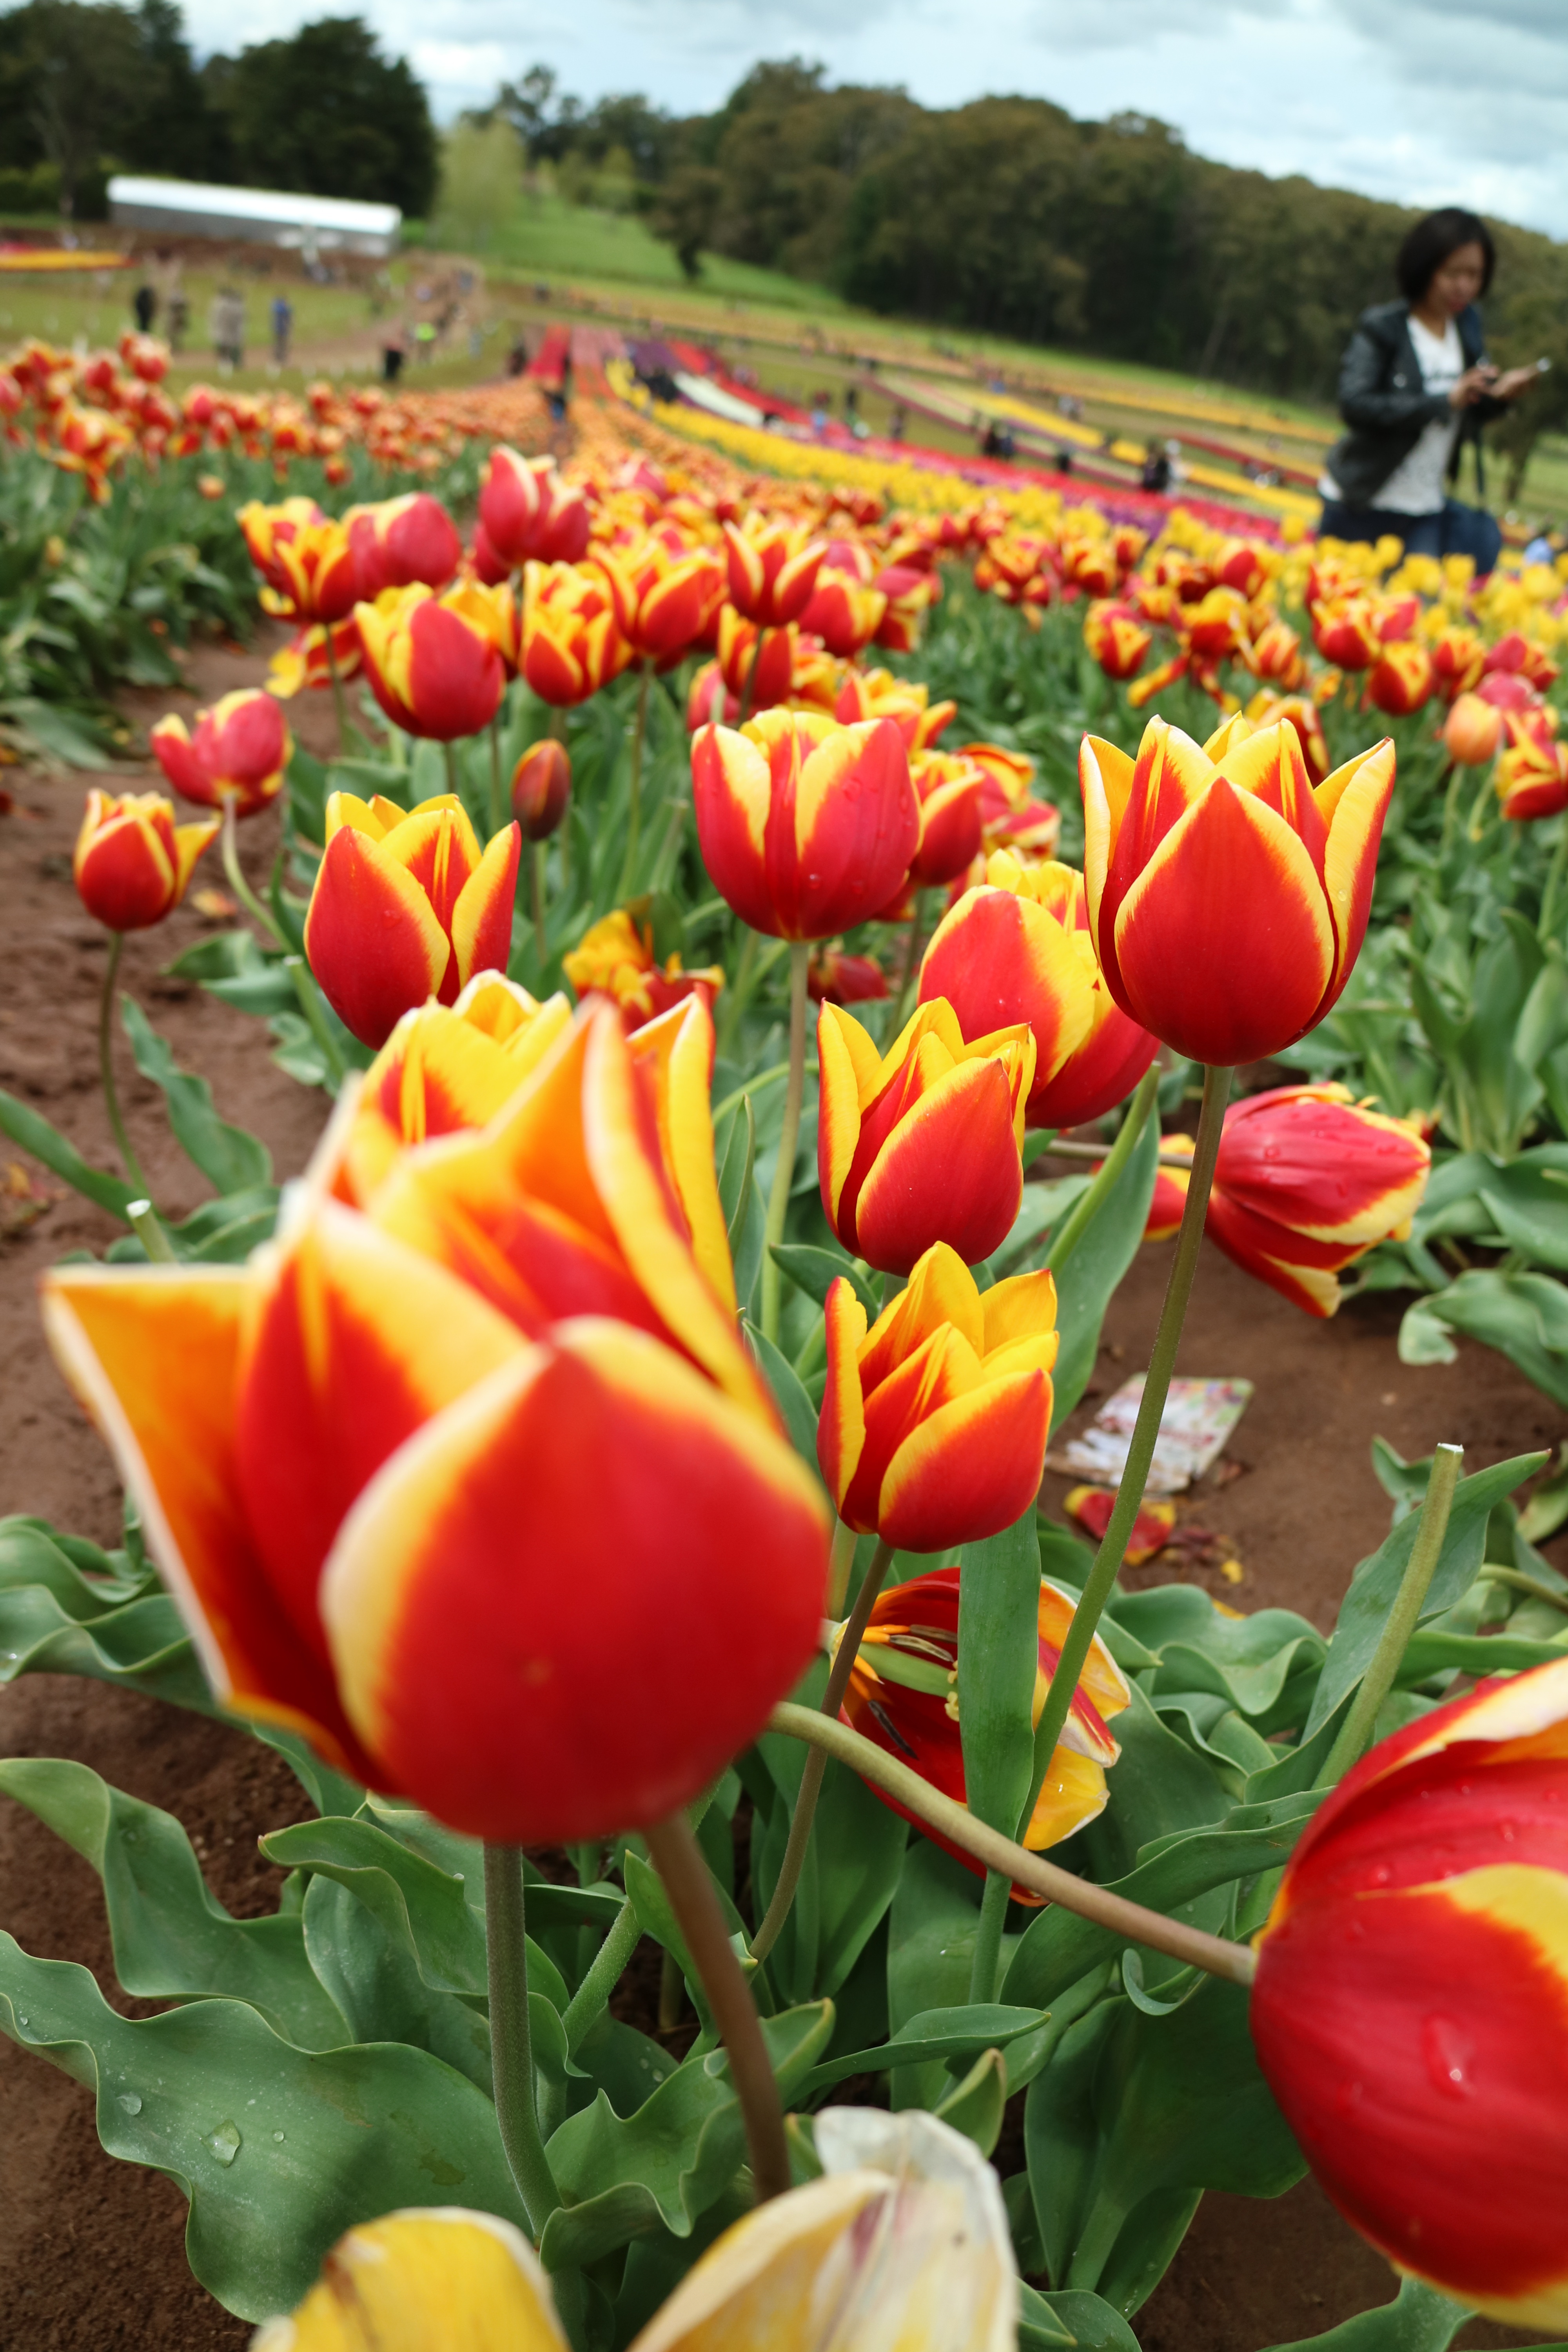
plant, flower, petal, tulip, orange, green, red, flowering plant, lily family, land plant